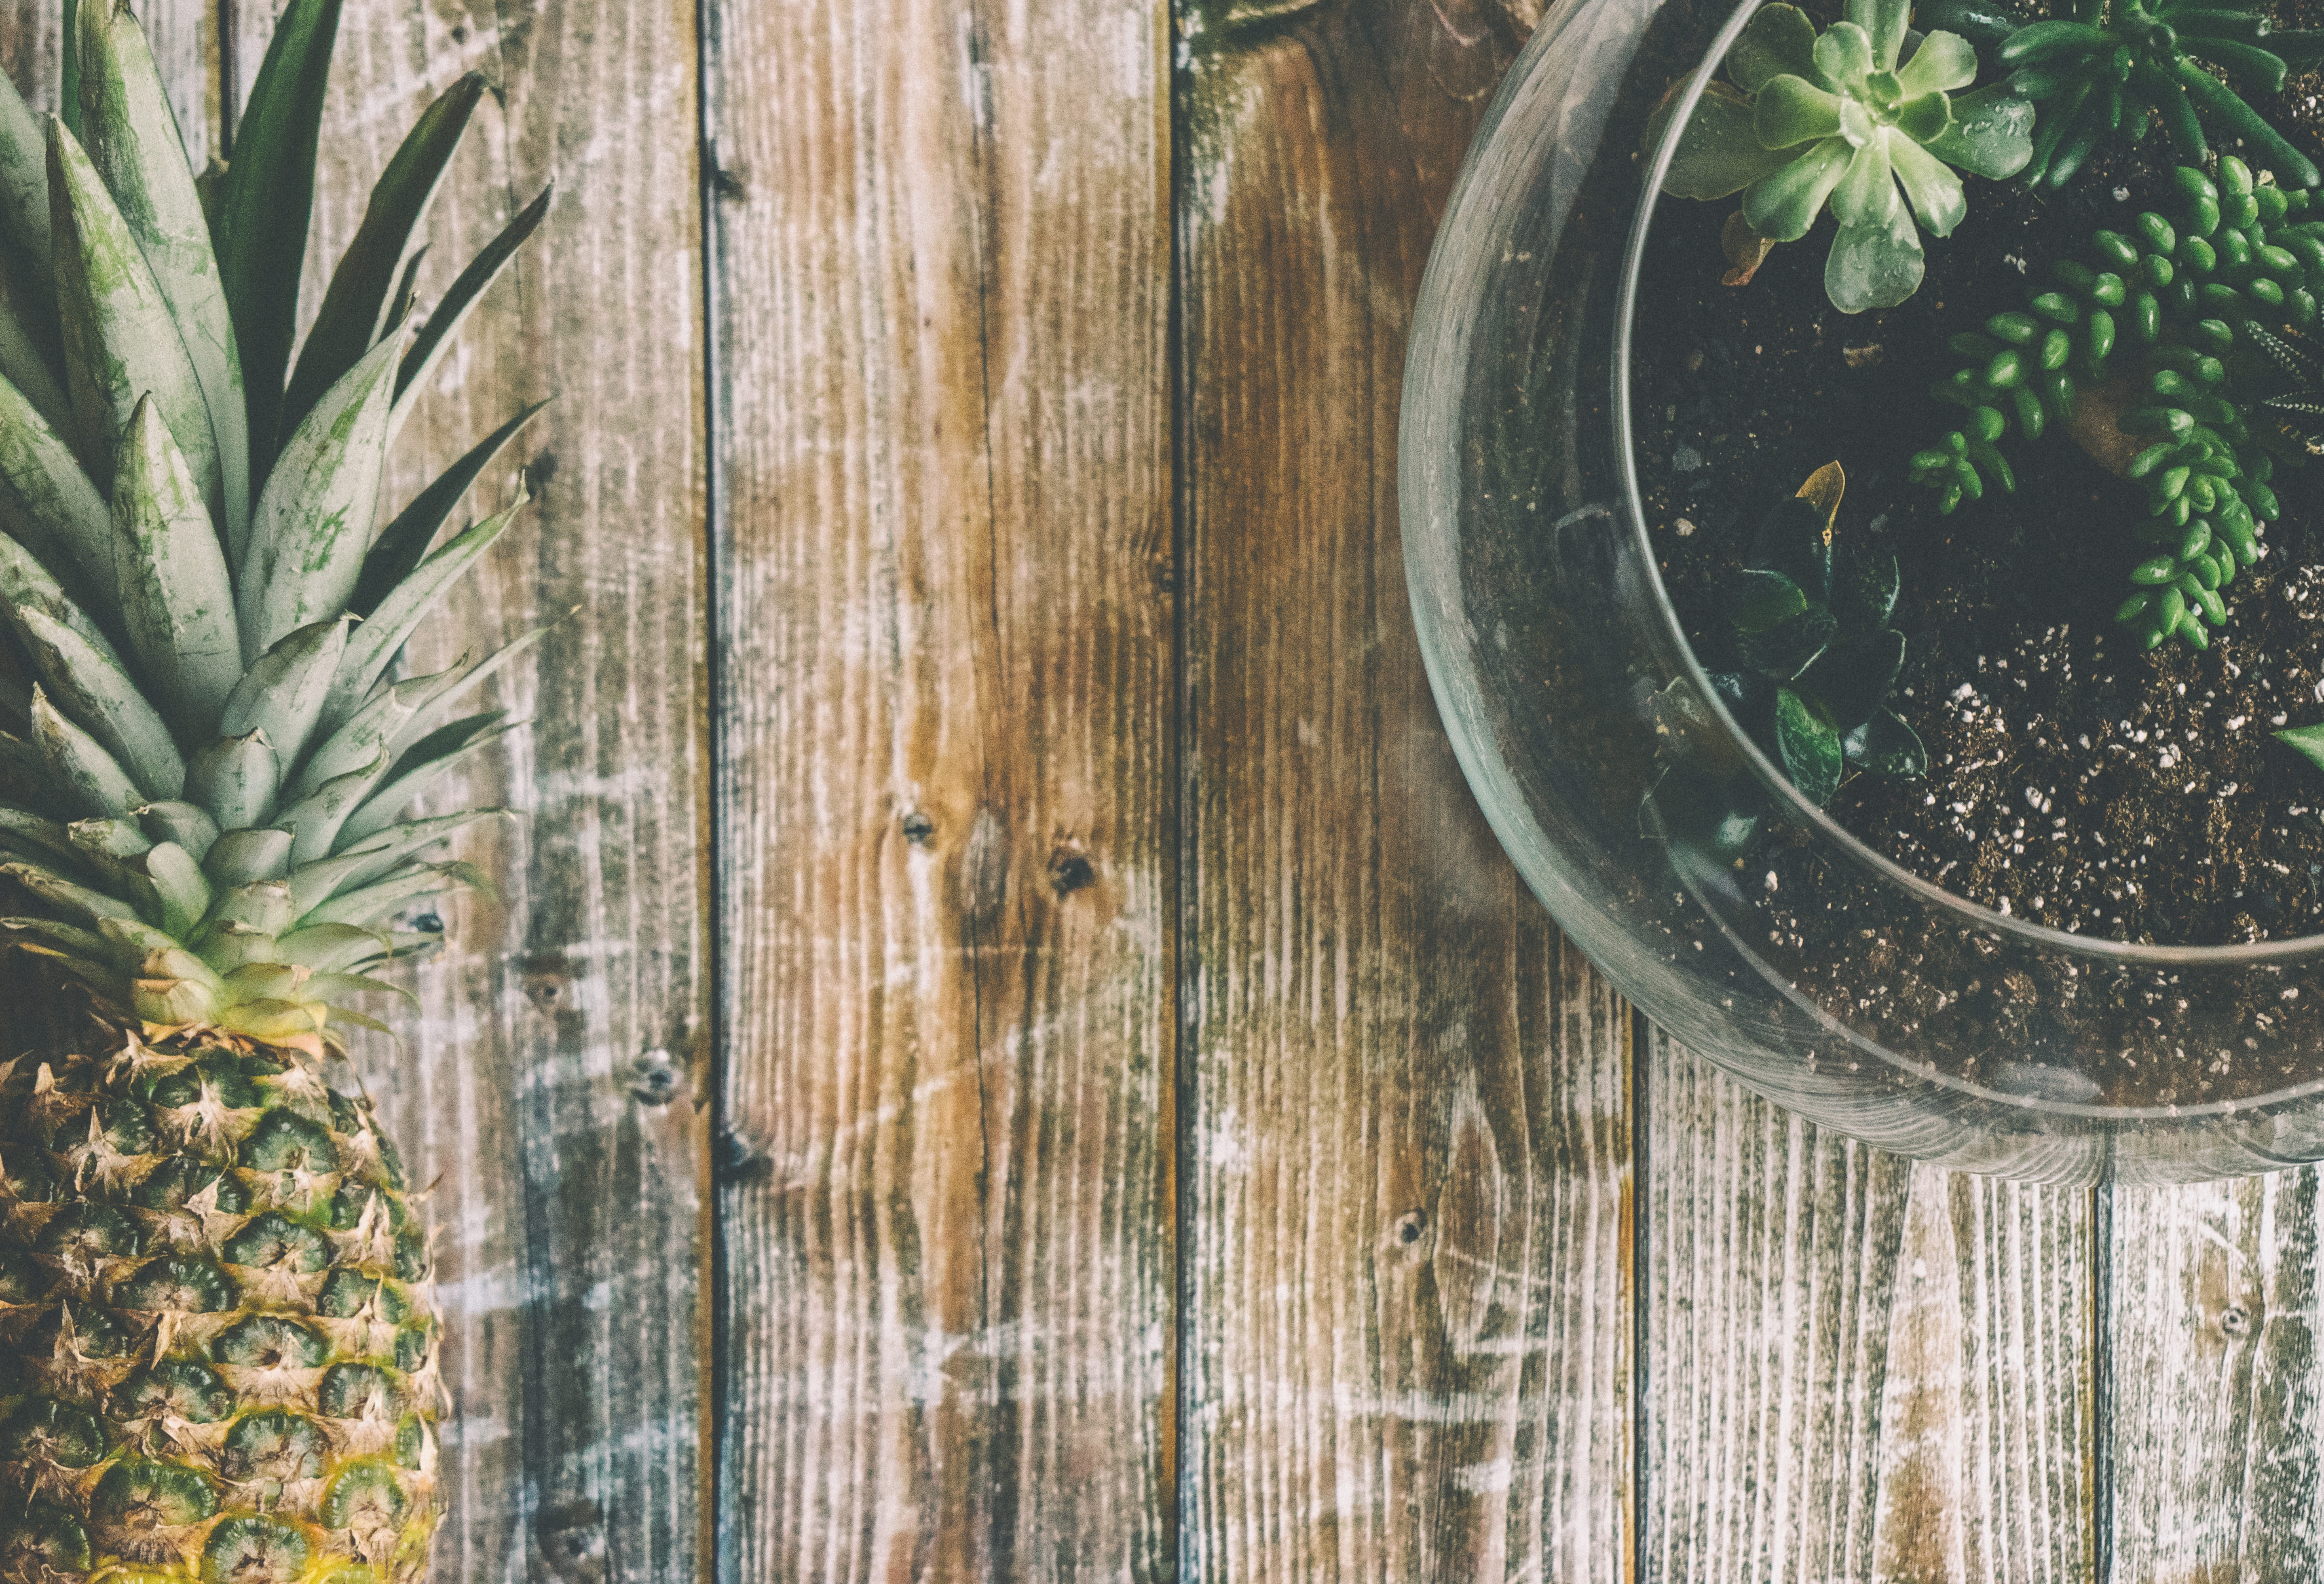
desk, table, tree, branch, plant, wood, fruit, leaf, window, wall, green, garden, pineapple, terrarium, succulents, copy space, flooring, flat lay, arecales